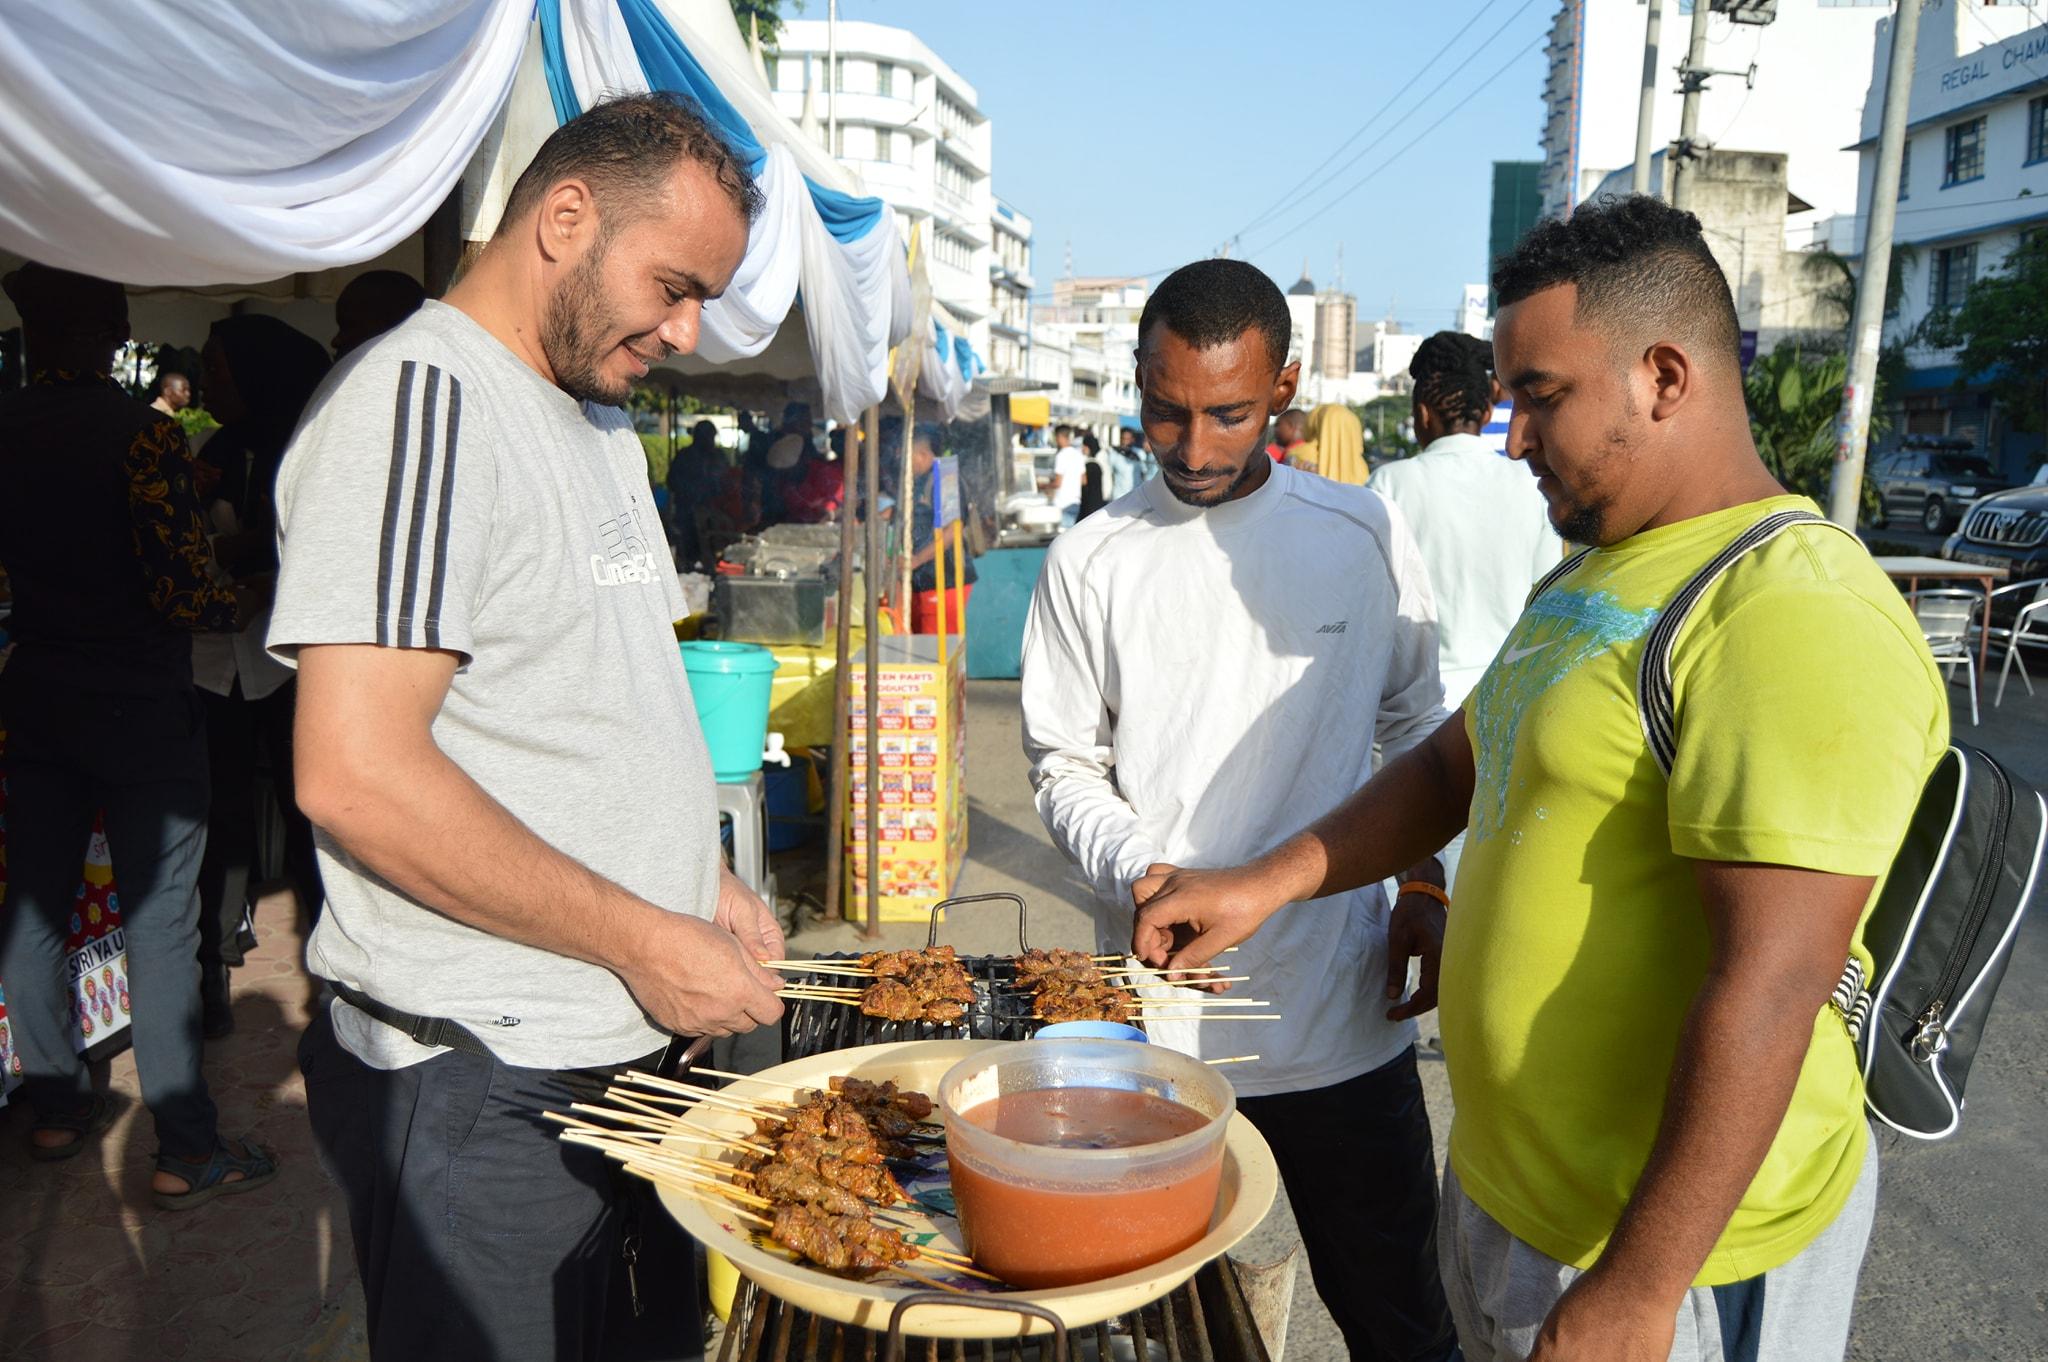
Wanaume watatu waliovalia mavazi tofauti tofauti wanazunguka jiko linalo toa moto aina ya makaa huku wakichoma nyama aina ya mishikaki. Vilevile, kuna ukwaju ulio kwenye kibakuli.